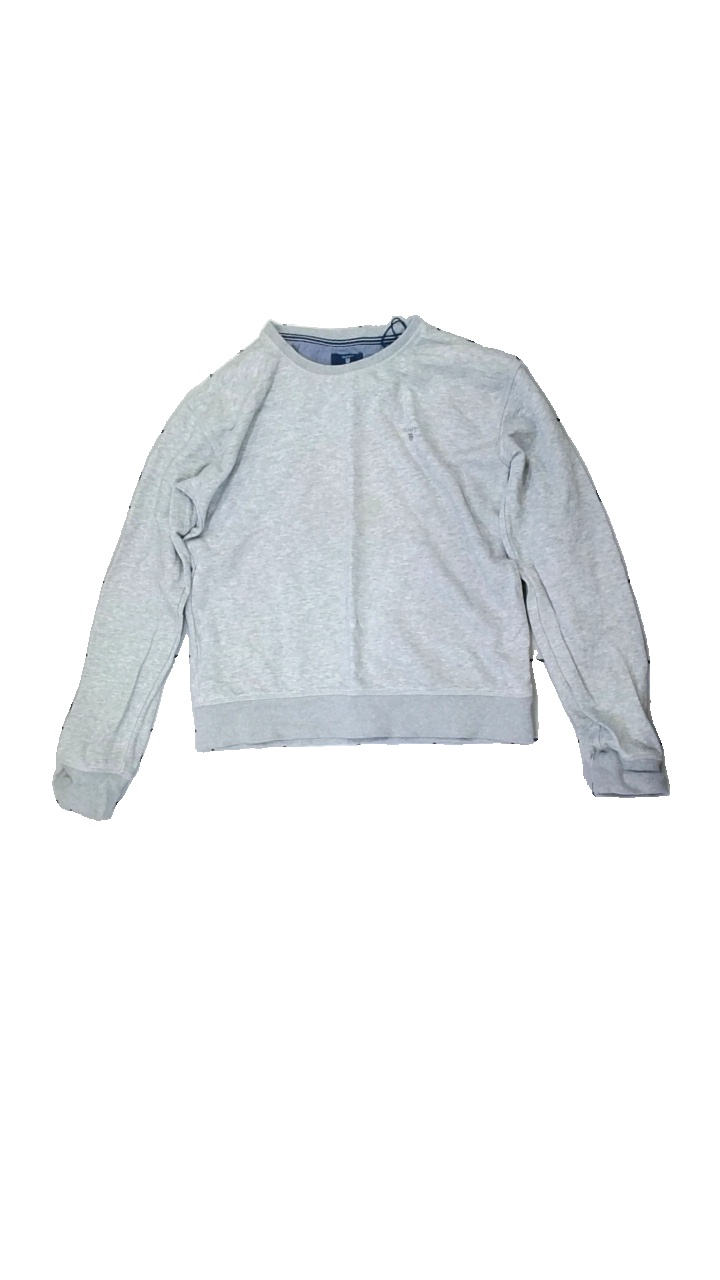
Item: Sweater (Children)
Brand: Gant
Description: grey crewneck with embroidered logo
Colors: Grey
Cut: Regular
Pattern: Embroidered
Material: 100% Cotton
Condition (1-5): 5
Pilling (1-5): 5
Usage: Reuse
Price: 50-100